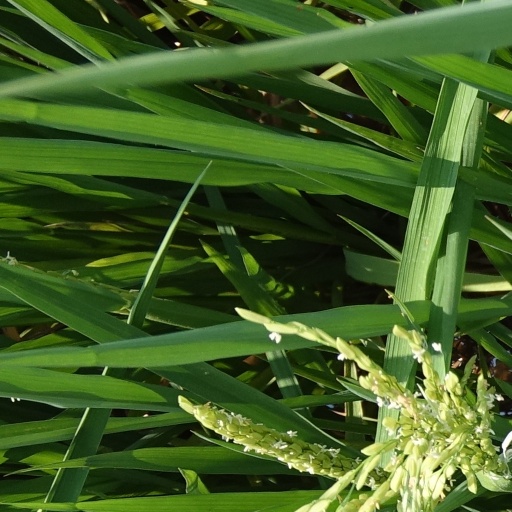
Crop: rice